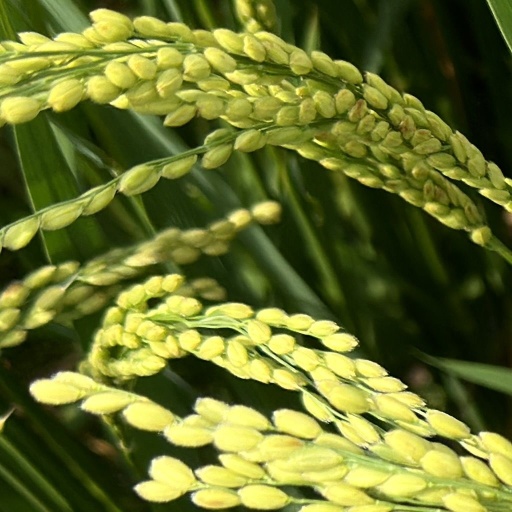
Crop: rice